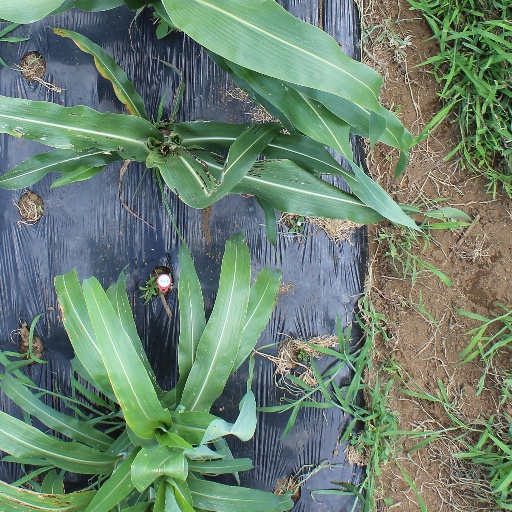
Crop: sorghum